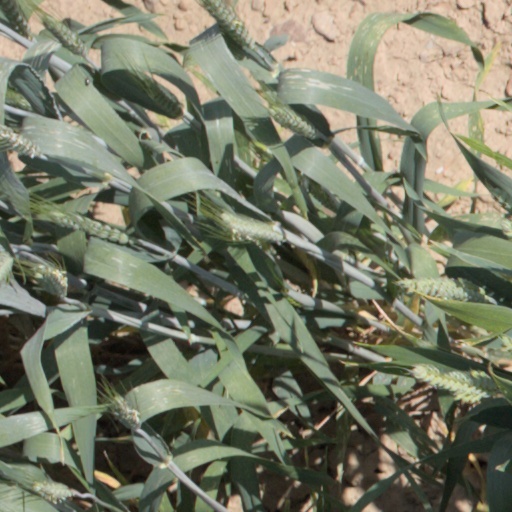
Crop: wheat